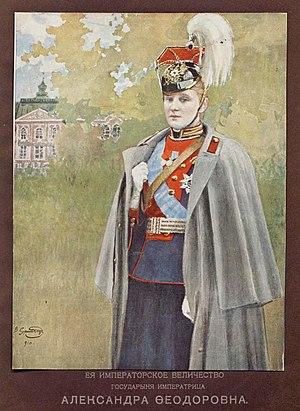
La Princesse Alix Viktoria Helene Luise Béatrix de Hesse et du Rhin (Alice Victoire Hélène Louise Béatrice de Hesse-Darmstadt), née le 6 juin 1872 et assassinée le 17 juillet 1918, est un membre de la famille grand-ducale de Hesse et du Rhin. Épouse du tsar Nicolas II de Russie en 1894, elle est la dernière impératrice de Russie, sous le nom d'Alexandra Fedorovna Romanova. Azərbaycanca: Aleksandra Fyodorovna — II Nikolay Romanovun yoldaşı. العربية: أليكس أميرة هيسن والراين، عرفت فيما بعد بالكسندرا فيودورفنا (بالروسية: Императрица Александра Фёдоровна Imperatritsa Aleksandra Fyodorovna). ولدت ألكسندرا في 6 يونيو 1872 في القصر الجديد في دارمشتات Հայերեն: Հեսսյան Ալիքս (գերմ.՝ Alix Viktoria Helena Luise Beatrice, հունիսի 6, 1872[1][2][3][4], Դարմշտադտ, Հեսսեն, Գերմանիա[5] - հուլիսի 17, 1918[3][4], Եկատերինբուրգ, Պերմի նահանգ, ՌԽՖՍՀ[5]), հետագայում՝ ռուս կայսուհի Ալեքսանդրա Ֆեոդորովնա (ռուս.՝ Императрица Александра Фёдоровна), ծնվել է Գերմանական Կայսրությունում։ Եղել է Ռուսական Կայսրության վերջին կայսր Նիկոլայ II-ի կինը։ Ամուսնությունից առաջ հավատափոխ է եղել Ռուսական Ուղղափառ Եկեղեցուն և ընդունել Ալեքսանդրա Ֆեոդորովնա անունը։ Անգլիայի թագուհի Վիկտորիան նրա տատն է։ Български: Александра Фьодоровна (7 юни 1872 – 17 юли 1918) е германска принцеса и императрица на Русия, съпруга на последния руски император, Николай II. Magyar: Hessen–Darmstadti Alexandra (németül: Alix von Hessen-Darmstadt), később ismert, mint Alekszandra Fjodorovna (oroszul: Александра Фёдоровна), teljes nevén Viktória Aliz Ilona Lujza Beatrix (Darmstadt, 1872. június 6. – Jekatyerinburg, 1918. július 17.), a Hessen–Darmstadti-házból származó hessen–darmstadti hercegnő, IV. Lajos hesseni nagyherceg és Szász–Coburg–Gothai Aliz brit királyi hercegnő hatodik gyermeke, aki II. Miklós orosz cárral kötött házassága révén az Orosz Birodalom cárnéja. Személye nagyban hozzájárult a cári rendszert megdöntő forradalom kitöréséhez. Az ortodox egyház mártírként tiszteli és szentté avatta. Ελληνικά: Η Αλεξάνδρα Φιόντροβνα (ρωσικά: Александра Фёдоровна‎, παλιότερη γραφή του δοθέντος πατρωνύμου: Феодоровна, Φεόντορονβνα· 6 Ιουνίου 1872 - 17 Ιουλίου 1918) ήταν αυτοκράτειρα της Ρωσίας, ως σύζυγος του Νικολάου Β΄, του τελευταίου τσάρου της Ρωσικής Αυτοκρατορίας. Αρχικά ήταν γνωστή ως Αλίξ της Έσσης και παρά τω Ρήνω ή Αλίξ της Έσσης-Ντάρμστατ (γερμανικά: Alix von Hessen-Darmstadt‎), εγγονή της Βασίλισσας Βικτώριας του Ηνωμένου Βασιλείου. ქართული: ალექსანდრა თედორეს ასული (რუს. Александра Фёдоровна